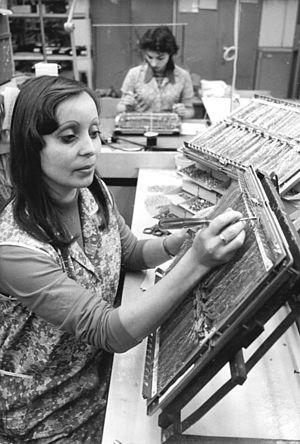
Robotron était un combinat de la République démocratique allemande doté du statut « d'entreprise populaire » ; son nom provient de l'association des mots « robot » et « électronique ». La société était spécialisée dans les machines de bureau, l'informatique, l'électronique ; elle développa également des standards réseau, comme Rolanet.